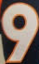
Number: 9